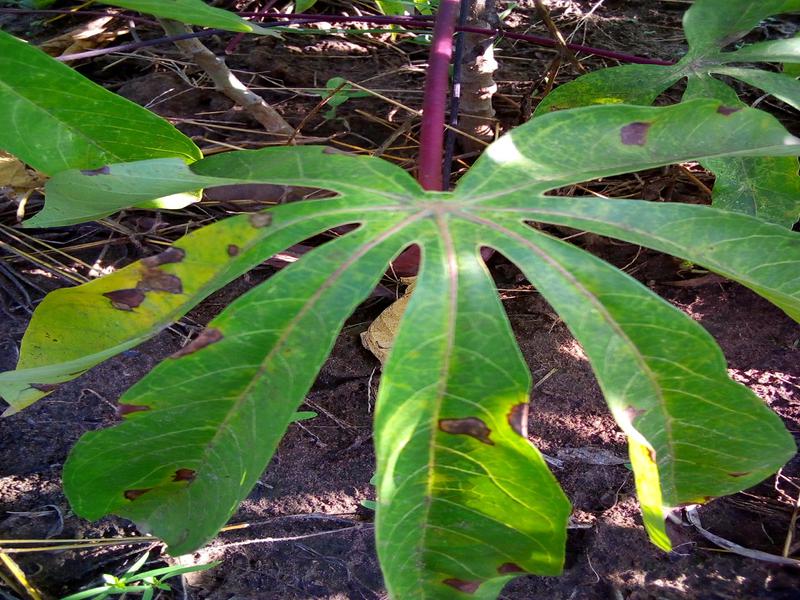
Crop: cassava
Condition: brown_streak_disease